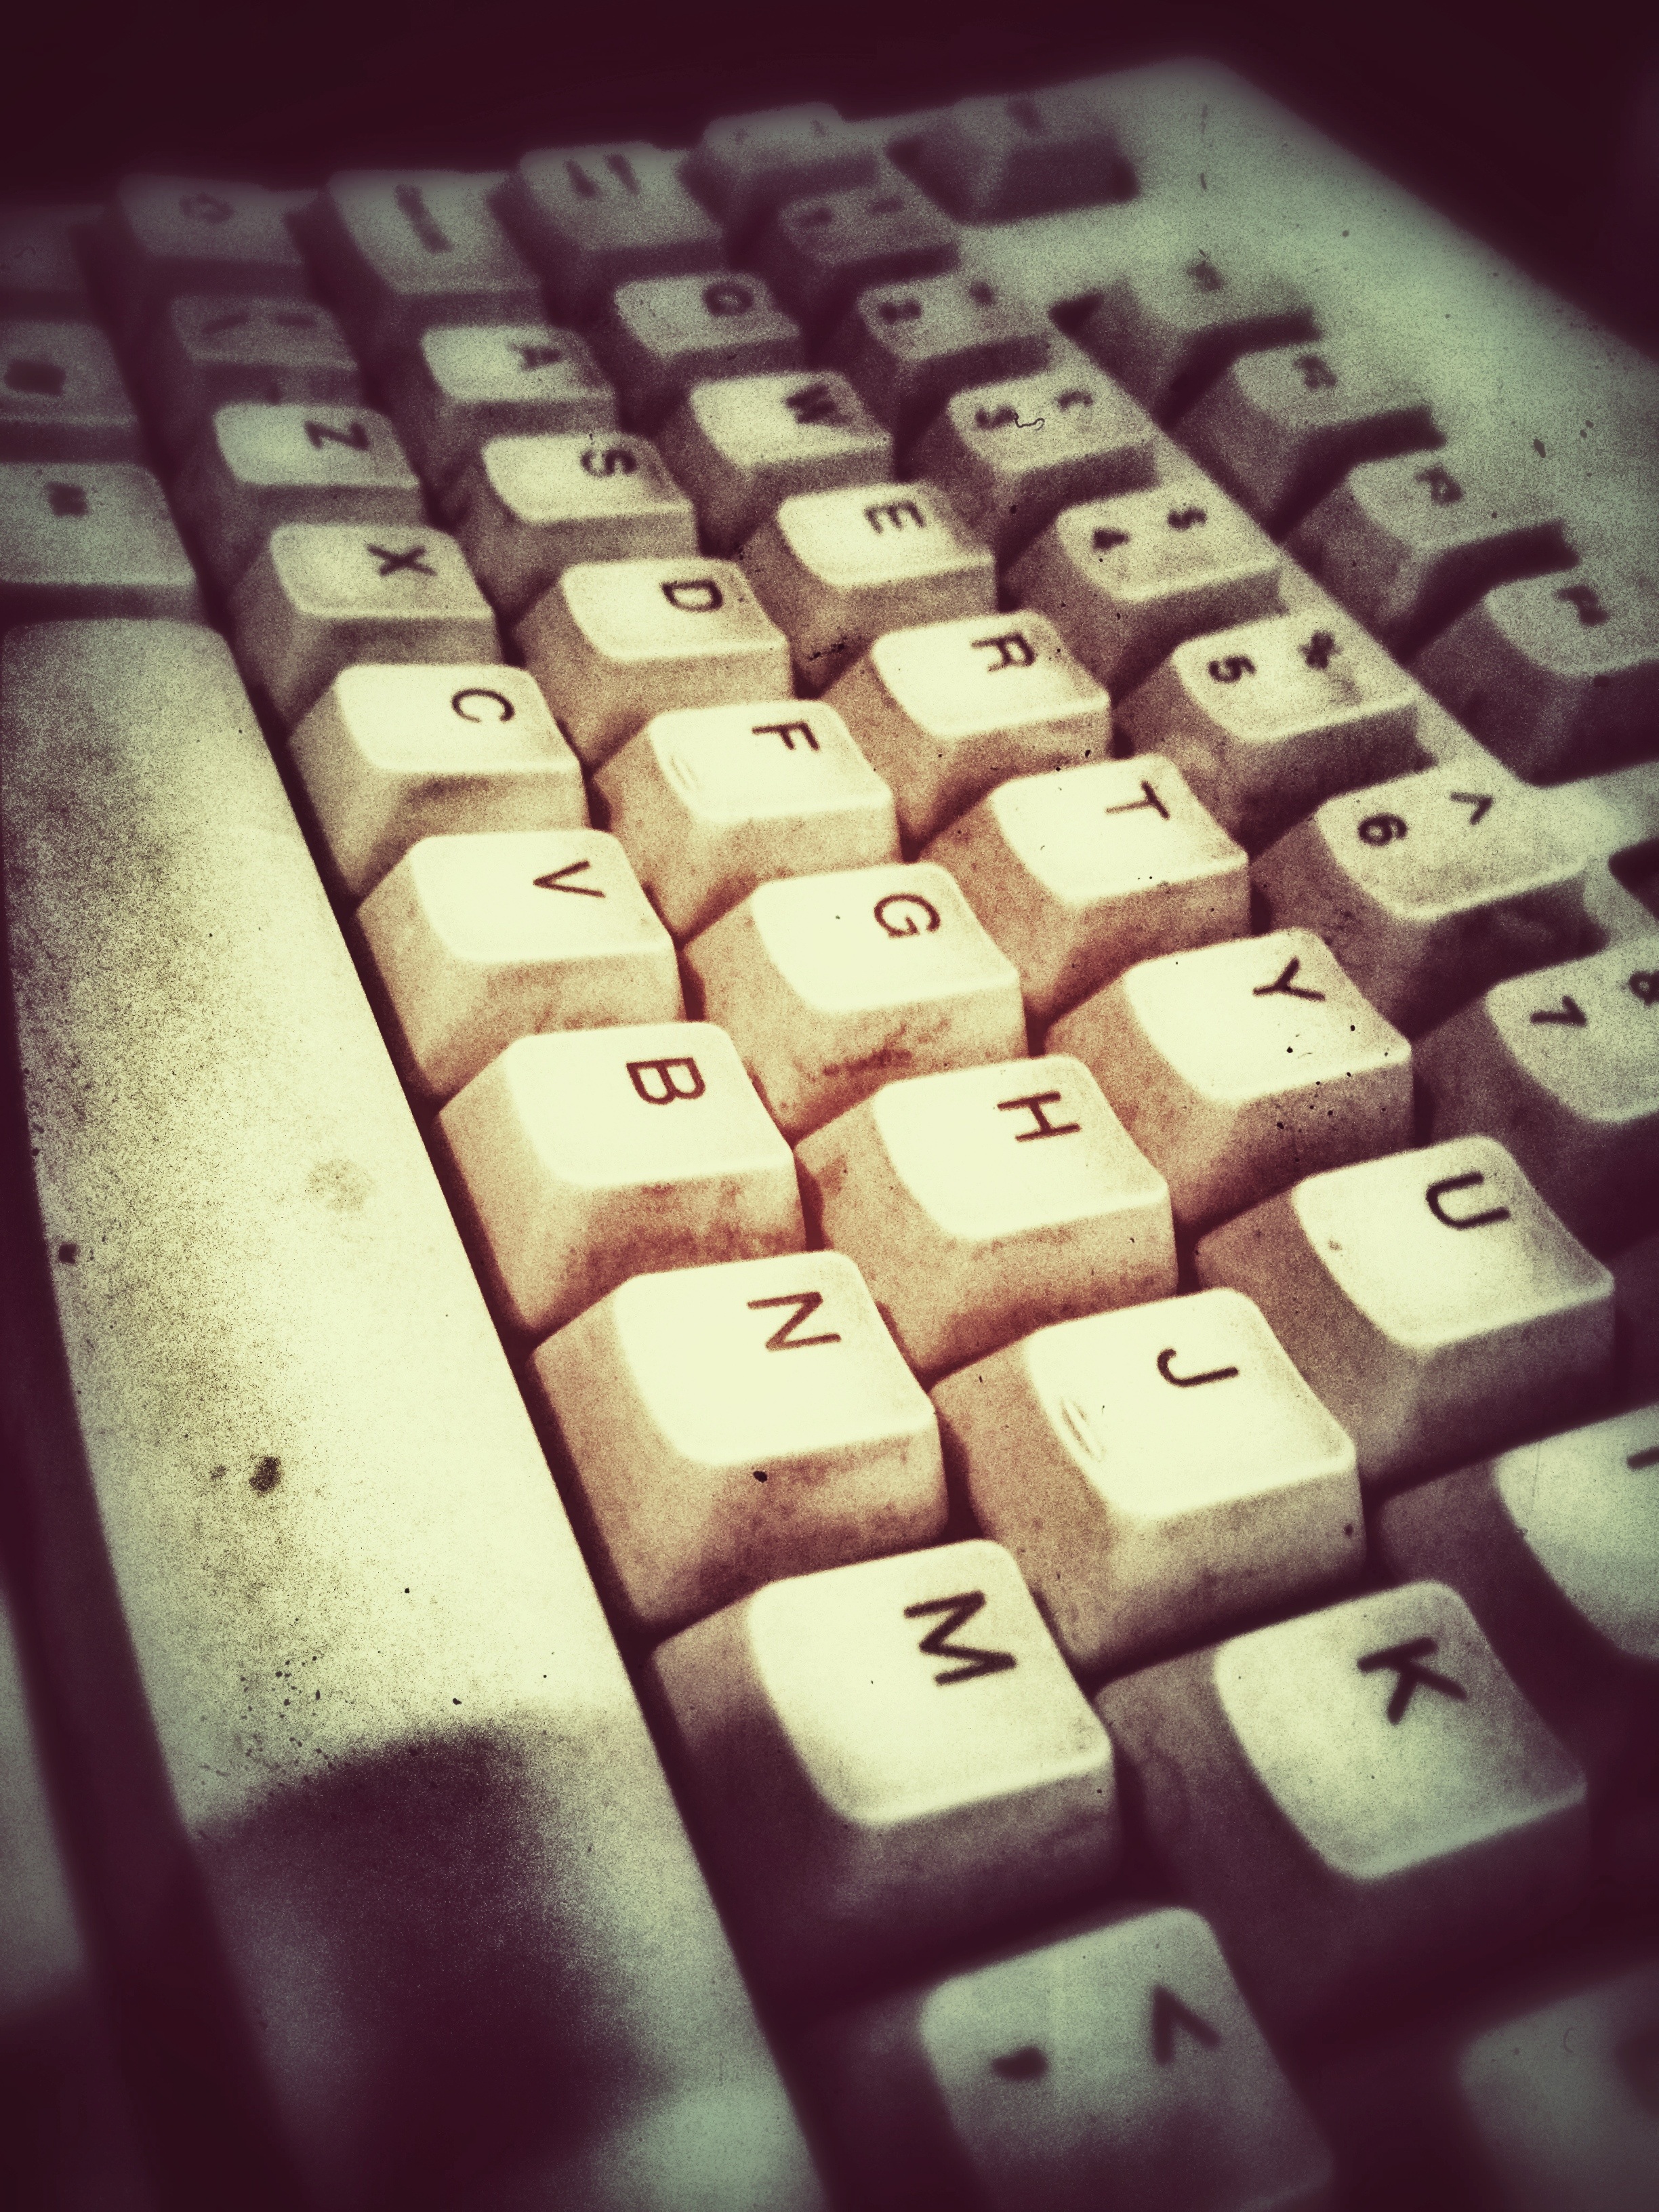
computer, writing, hand, typing, keyboard, white, photography, antique, number, old, love, color, grunge, monochrome, close up, font, shape, emotion, computer keyboard, office equipment